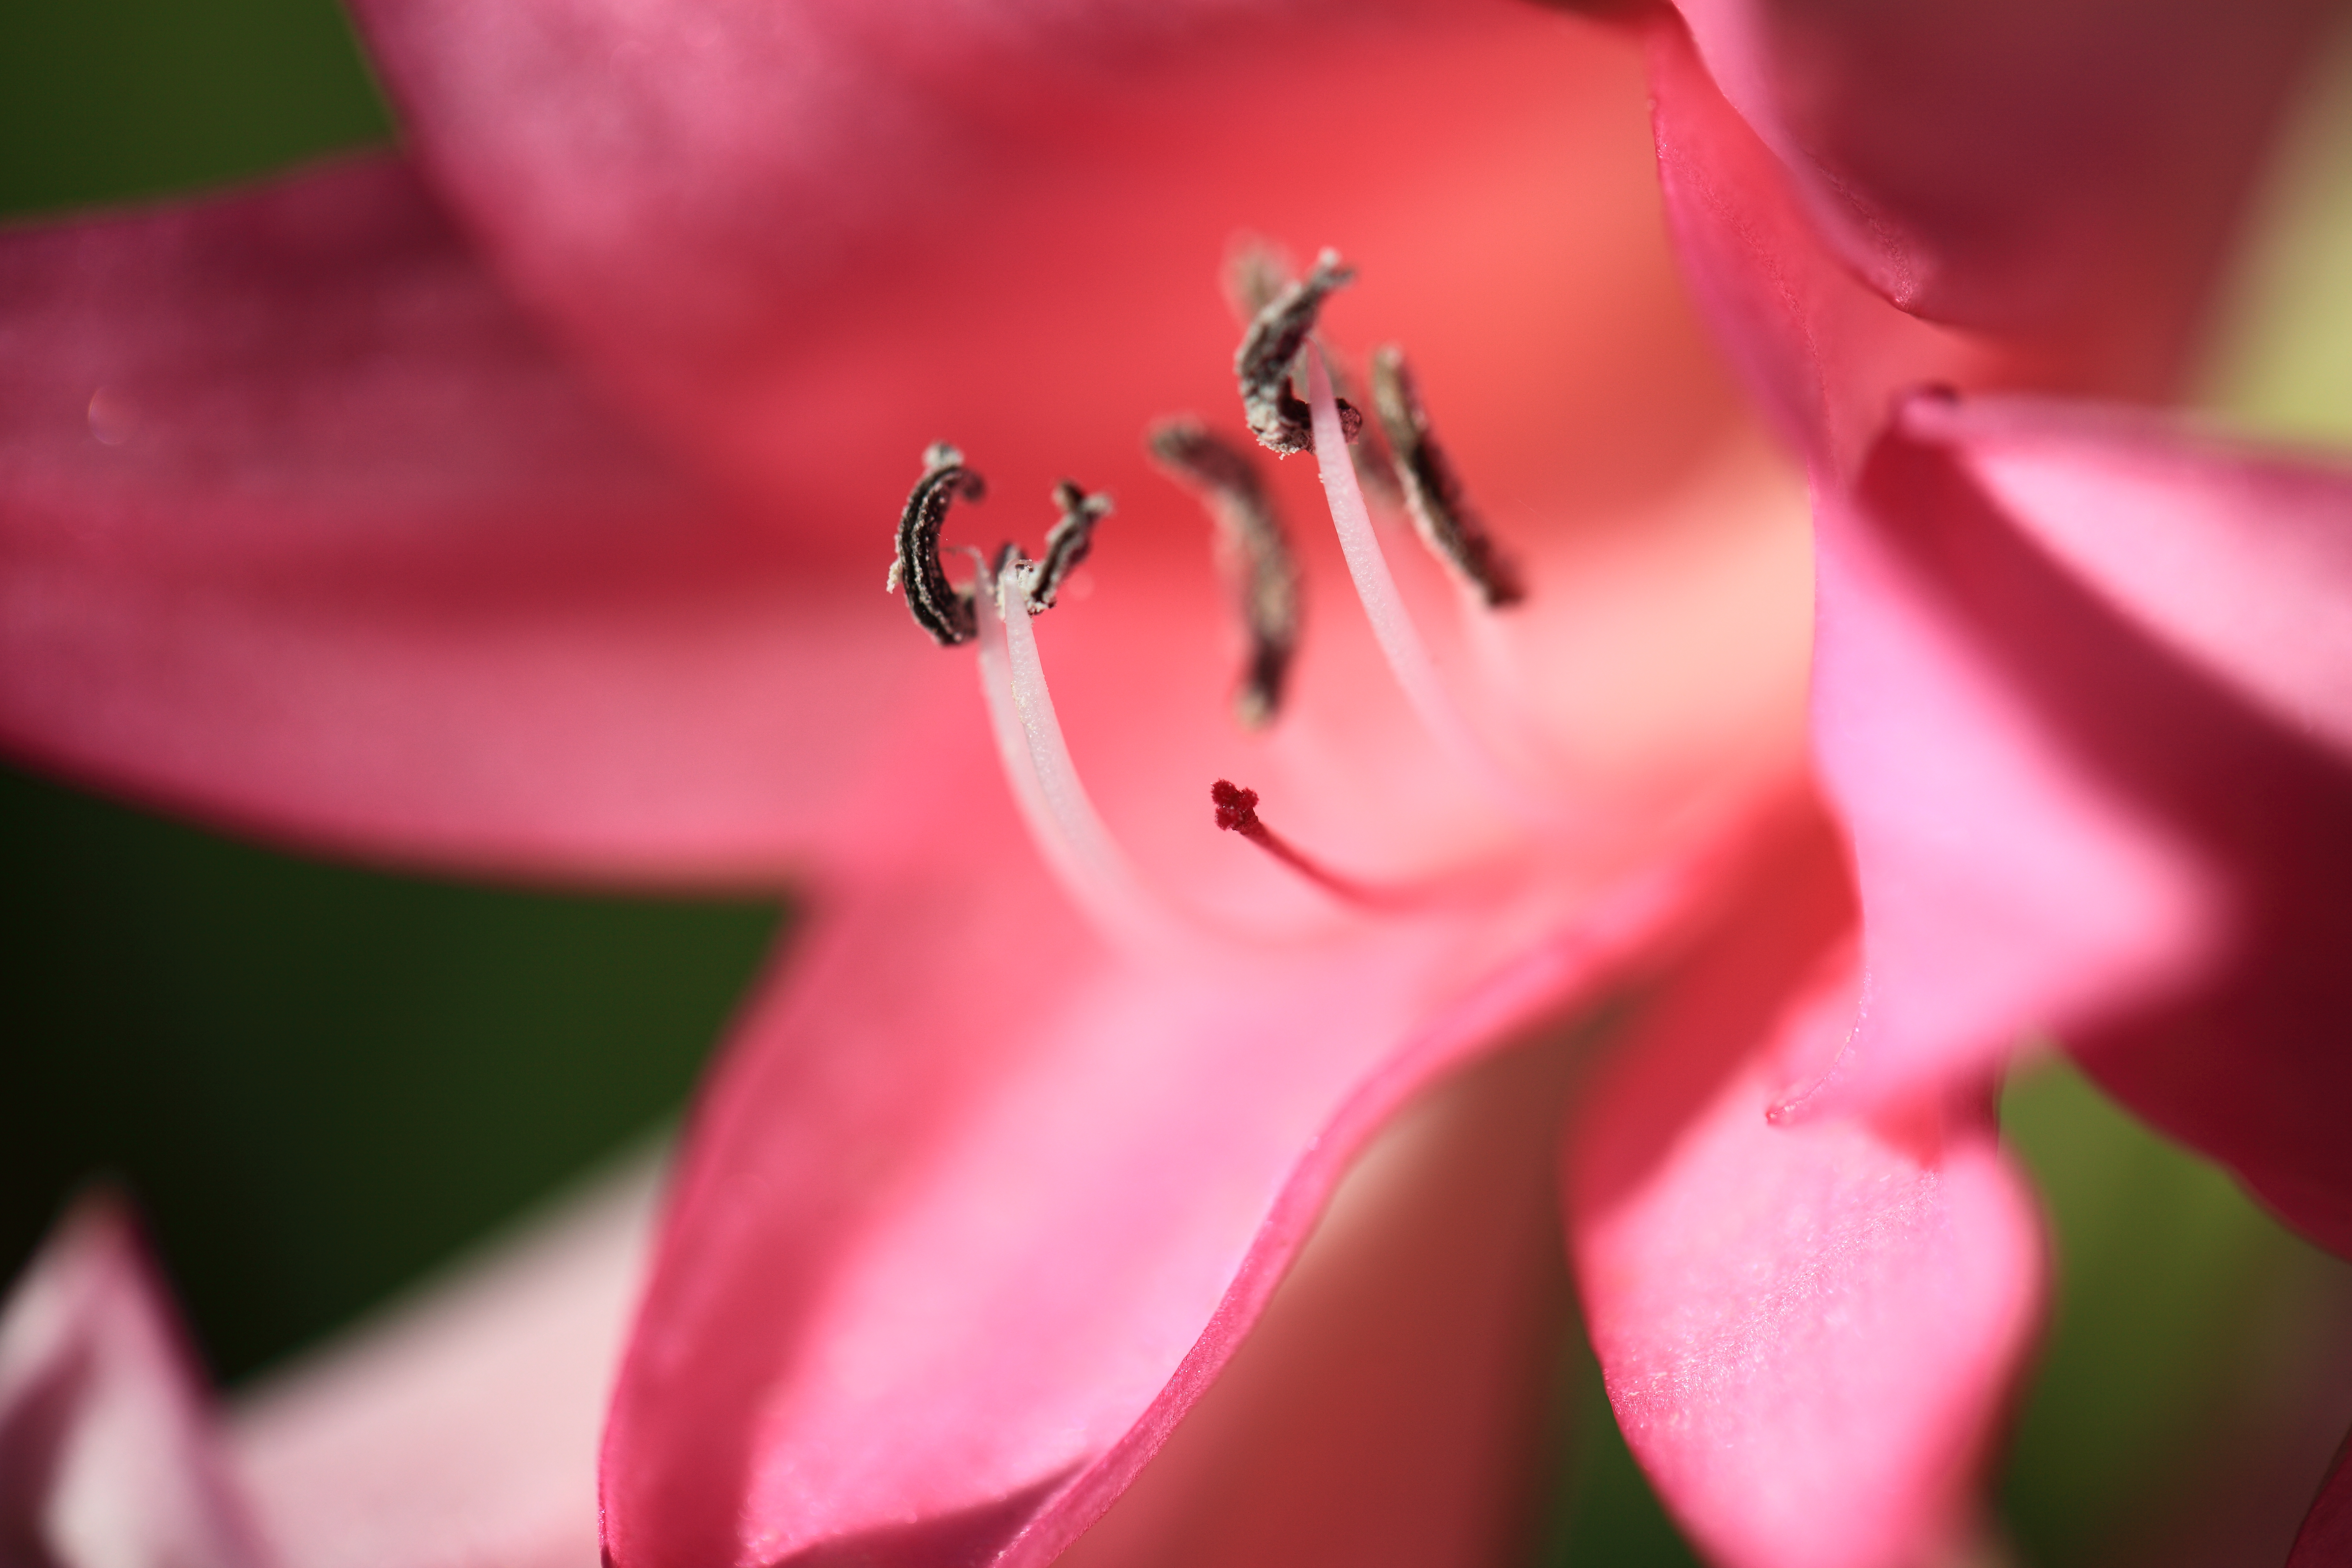
hand, blossom, plant, photography, leaf, flower, petal, high, red, macro, pink, flora, close up, 5d, hires, lily, markii, hi, res, resolution, macro photography, amarcrinum, flowering plant, land plant